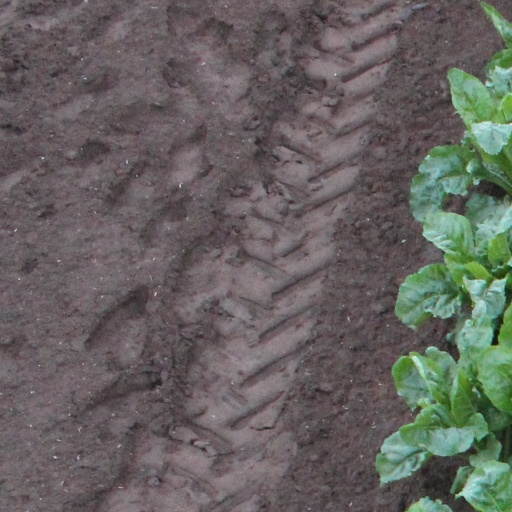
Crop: sugar beet